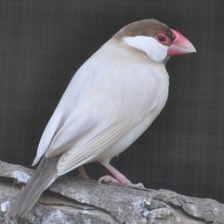
Species: JAVA SPARROW
Scientific name: LONCHURA ORYZIVORA